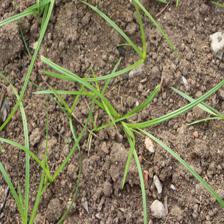
Label: Grass